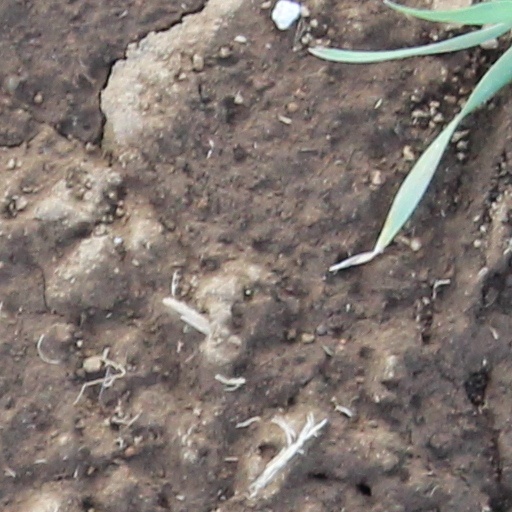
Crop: wheat